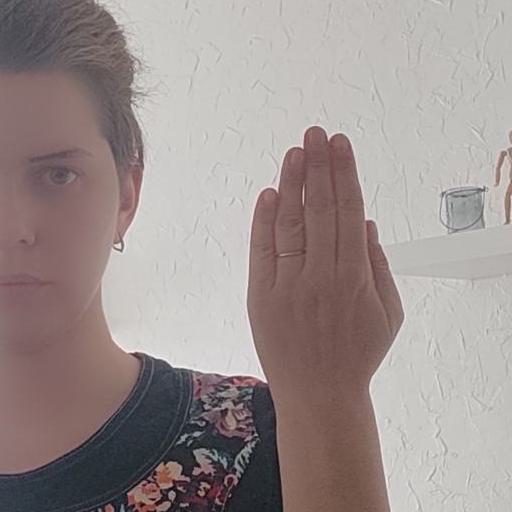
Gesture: stop_inverted